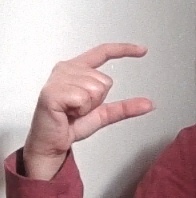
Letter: dal